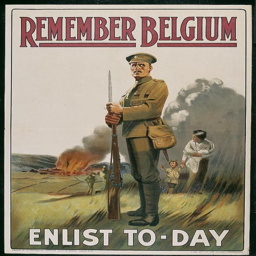
propaganda poster regarding invasion encouraged the people to enlist .